Marsh Supermarkets

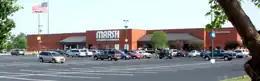
Marsh store #47 in Lafayette, Indiana, 2007

On September 27, 2006, MSH Supermarkets, Inc., an affiliate of Sun Capital, completed the acquisition of Marsh Supermarkets, Inc. (Nasdaq: MARSA) (Nasdaq: MARSB) (Marsh) for a total purchase price of approximately $325 million (~$ in ). Marsh once again became a private company 53 years after it went public. Frank Lazaran was appointed president and CEO of Marsh, as a result of Don Marsh's previously announced resignation. At the time of acquisition, Marsh had operated 69 stores as Marsh supermarkets, 38 stores as LoBill Foods stores, eight stores as O'Malia Food Markets, 154 stores as Village Pantry convenience stores, and two stores as Arthur's Fresh Market stores in Indiana, Illinois and western Ohio. The company also operated Crystal Food Services; Primo Banquet Catering and Conference Centers; Floral Fashions; McNamara Florist and Enflora.